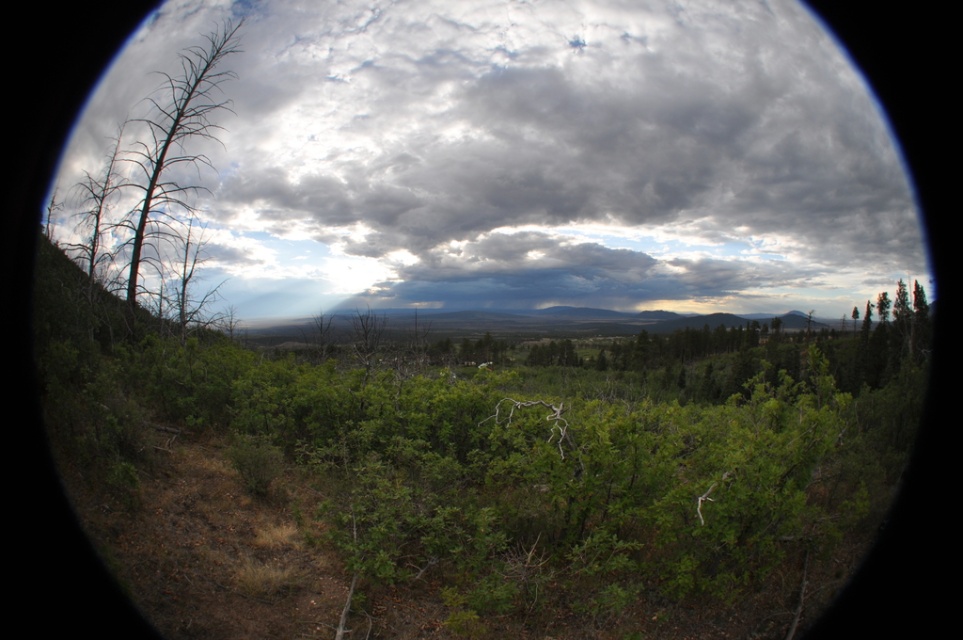
Question: Can you confirm if cloudy sky at upper center is positioned below dead wood tree at left? (A) no (B) yes
Answer: A